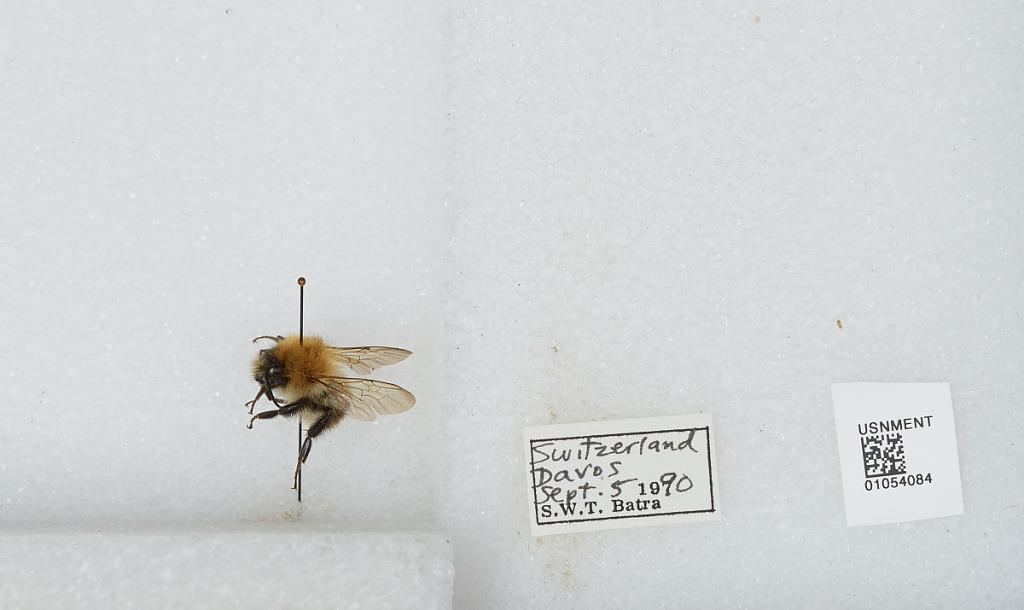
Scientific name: Bombus sp.
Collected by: S. Batra
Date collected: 1990-9-5
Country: Switzerland
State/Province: Grisons
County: Prättigau/Davos
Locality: Davos
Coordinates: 46.8028, 9.83613